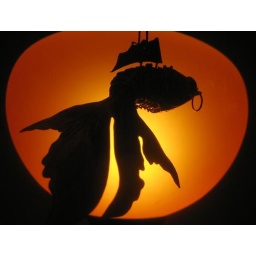
The fish in the orange sea.